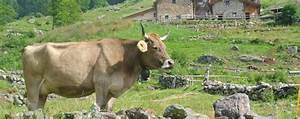
Label: cow